Davit Khocholava

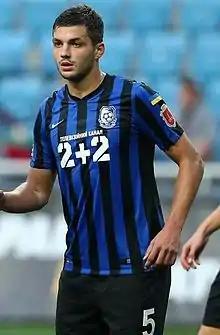
Khocholava with Chornomorets Odesa in 2016

Khocholava signed for Dinamo Tbilisi in 2011. He found it difficult to become a member of the starting line-up, having a six-month loan spell at Kolkheti Poti in order to get some more playing time. In 2014, he decided to leave Tbilisi-based club and moved to Shukura Kobuleti. He was offered to the club after the recommendation of famous Georgian footballer Revaz Chelebadze, who played for Dinamo Tbilisi in Soviet era. He was the sporting director of the club.